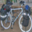
Label: bicycle